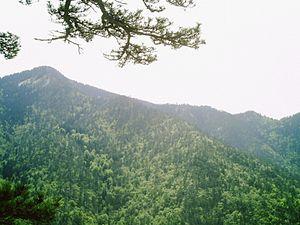
Le mont Konjuh est un sommet du nord-est de la Bosnie-Herzégovine. Son point culminant est le pic éponyme de Konjuh, qui s'élève à une altitude de 1 328 m.